Jean-François Boch

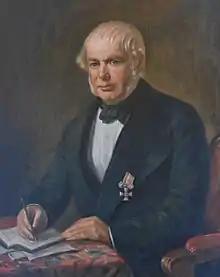

Jean-François Nicolas Boch Buschmann (9 March 1782 – 9 February 1858) was a Luxembourgish manufacturer. He was a member of the third generation of owners of the family pottery business, Jean-François Boch which at that time had its headquarters at a short distance to the north of Luxembourg City. He became the head of the family firm which, in his time, was known chiefly for industrial production of porcelain tableware and tiles.